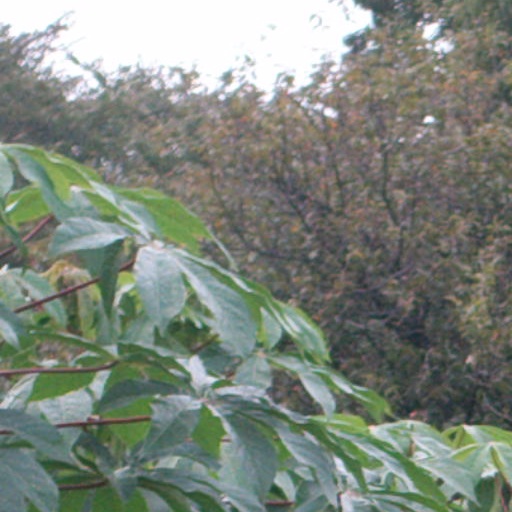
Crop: cassava